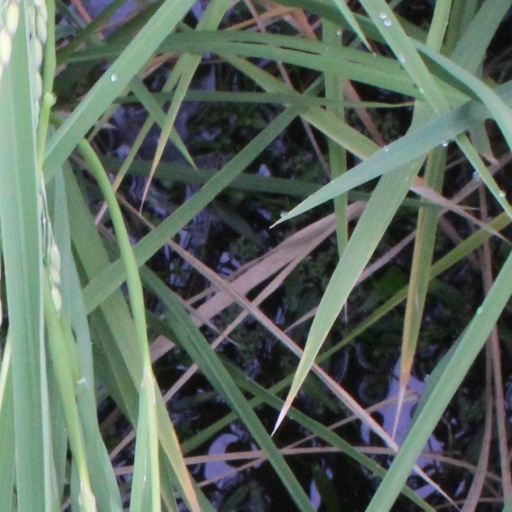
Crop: rice